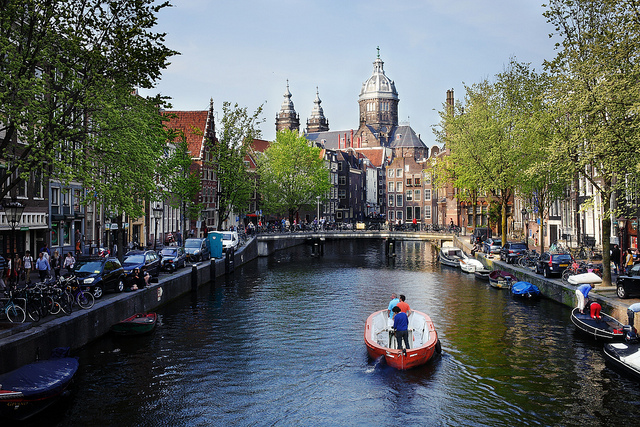
A boat in the middle of the river in a town.

People in a boat traveling down a bustling waterway.

A group of people riding on a boat in a small docking canal.

A boat travels down a canal with busy streets on both sides of it.

Two people in a red and white boat in the middle of river.